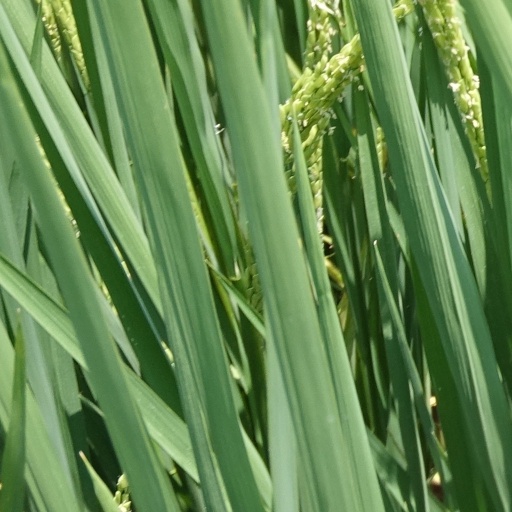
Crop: rice